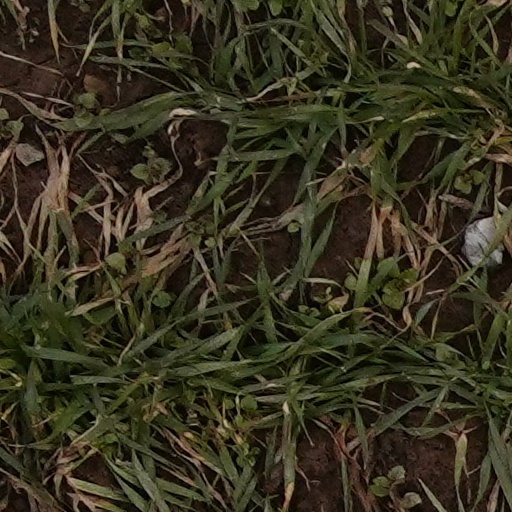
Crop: wheat